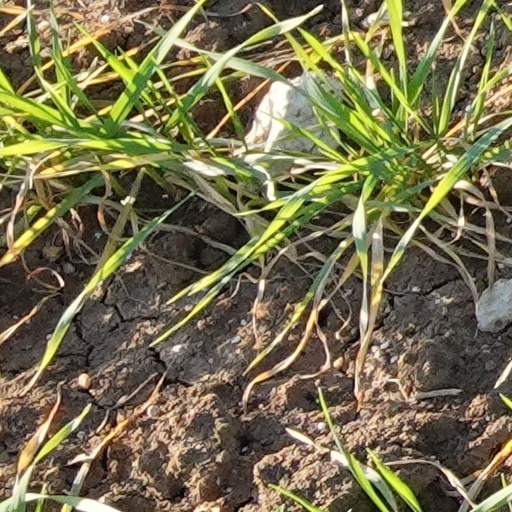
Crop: wheat